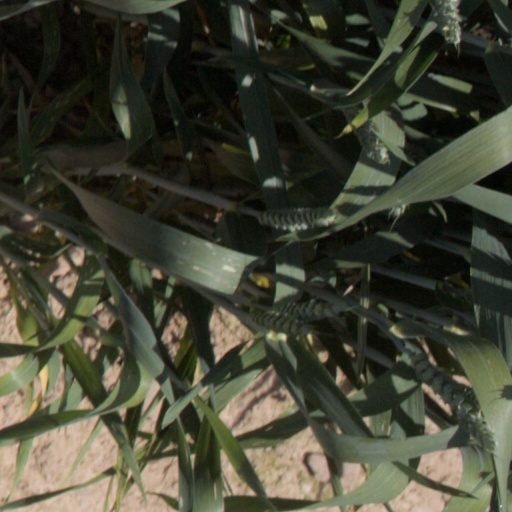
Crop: wheat